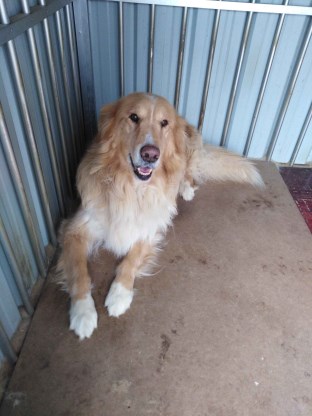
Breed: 5355-n000126-golden_retriever